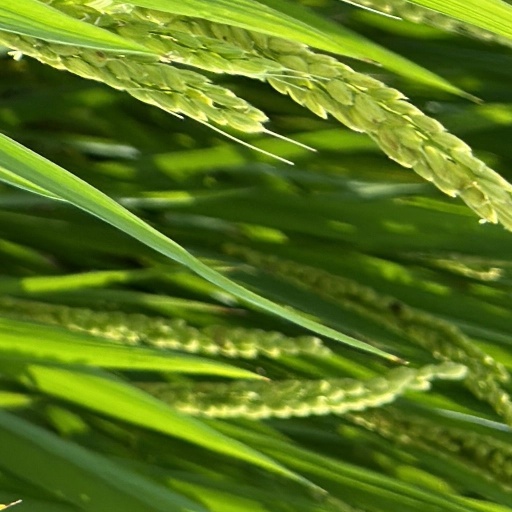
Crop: rice